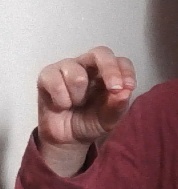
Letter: gaaf